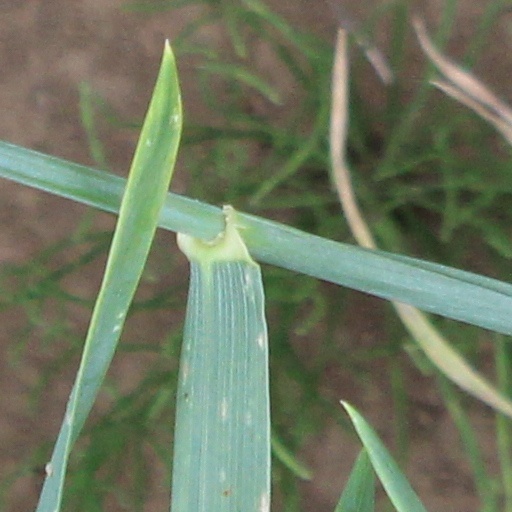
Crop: wheat